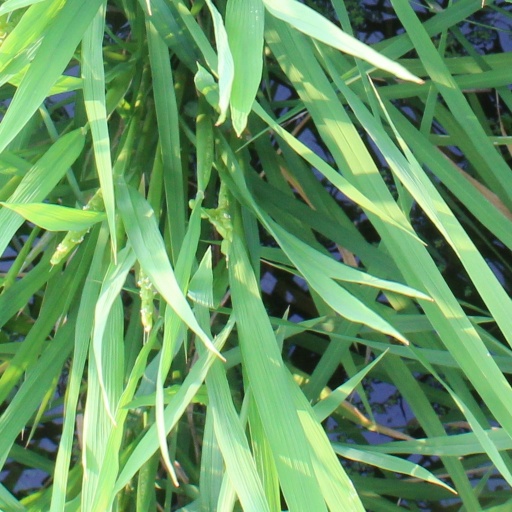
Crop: rice